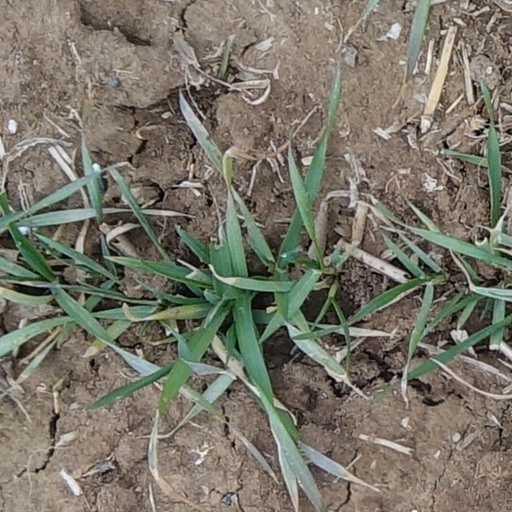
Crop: wheat